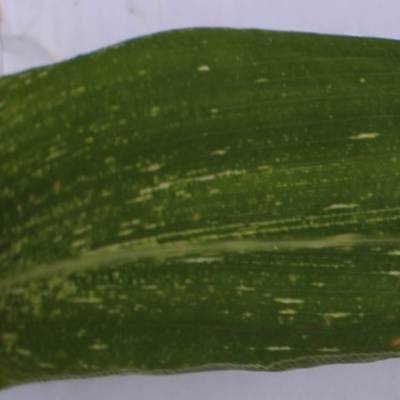
Crop: Maize
Condition: streak virus